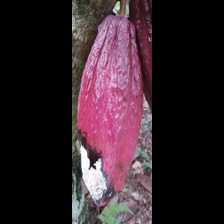
Label: moniliophthora